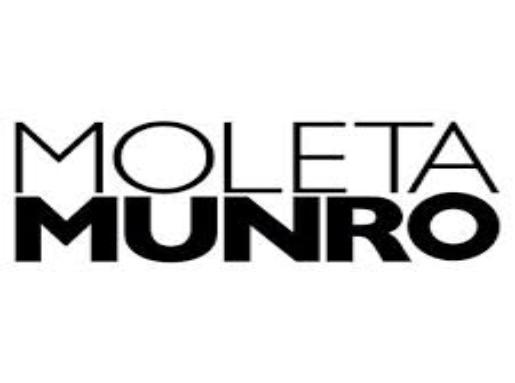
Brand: munro
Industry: Transportation